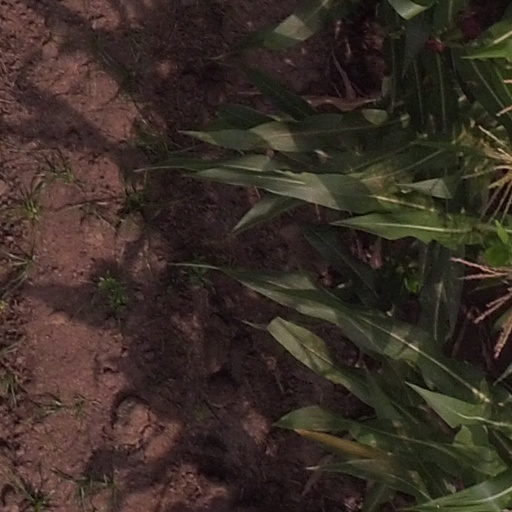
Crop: maize; corn